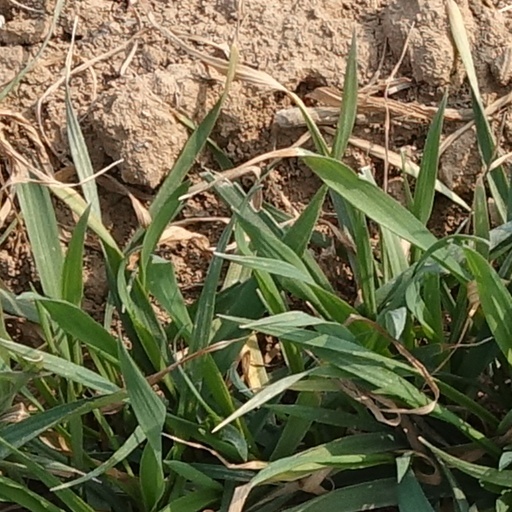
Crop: wheat